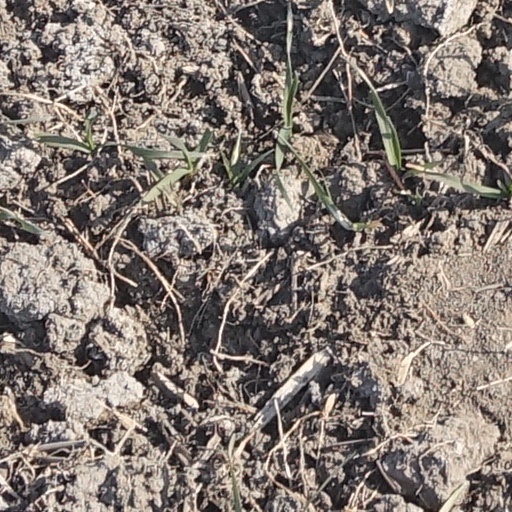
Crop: wheat